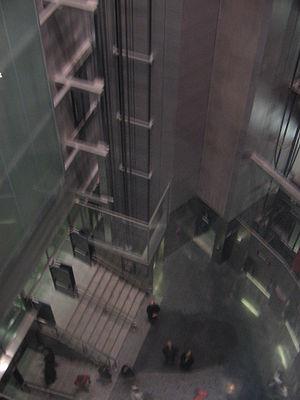
La ligne 9 du métro de Barcelone, mise en service le 13 décembre 2009, est exploitée par la TMB. Elle est la première ligne automatique de ce réseau ainsi que sur le territoire espagnol. Il faudra attendre 2020 pour voyager sur les 47,8 km de voies inscrites au projet, ce qui lui permettra au passage de devenir la plus longue ligne de métro d'Europe.